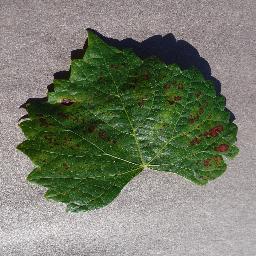
Label: Grape___Esca_(Black_Measles)